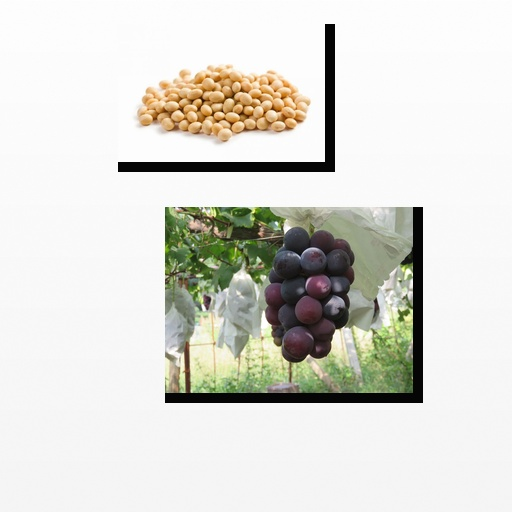
Food items: grapes, soybean